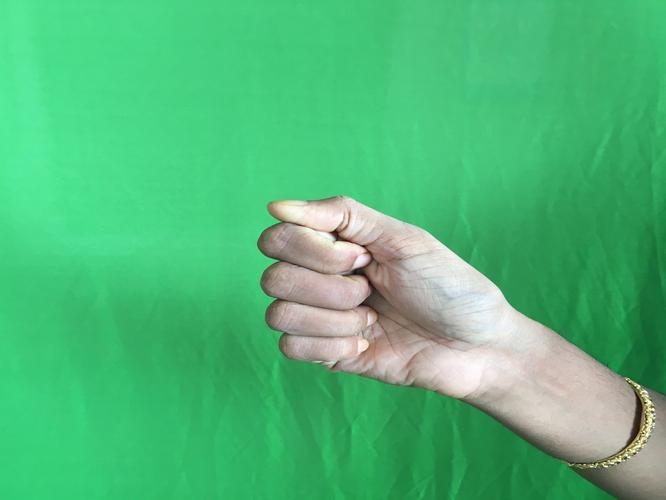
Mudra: Mushti
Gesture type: single_hand